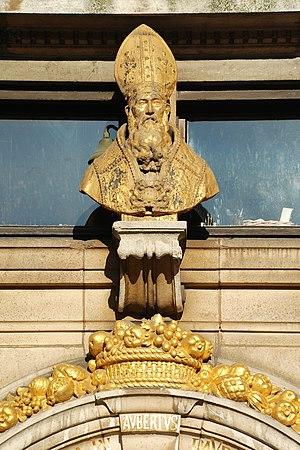
Belgique - Bruxelles - Grand-Place - Maison du Roi d'Espagne
La « Maison du Roi d'Espagne » est une maison de style néo-baroque située au numéro 1 de la Grand-Place de Bruxelles en Belgique, sur le côté nord-ouest de la place et à l'angle de la rue au Beurre.
Aubert de Cambrai.